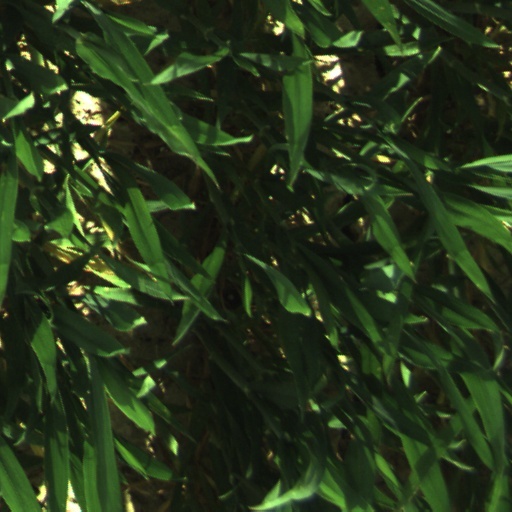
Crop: wheat